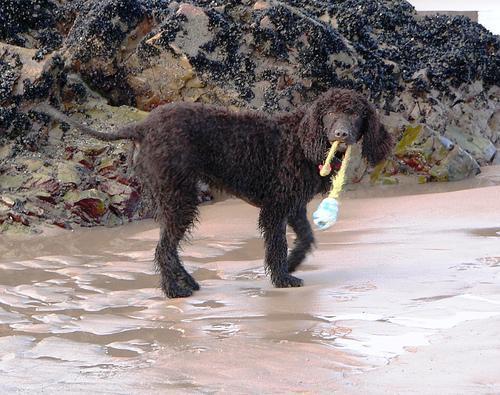
Irish_water_spaniel